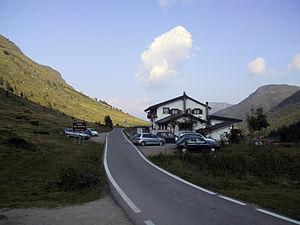
Le Passo del Vivione est un col italien situé dans les Alpes bergamasques. Il relie le val Paisco et le val Scalve à 1 828 m d'altitude.